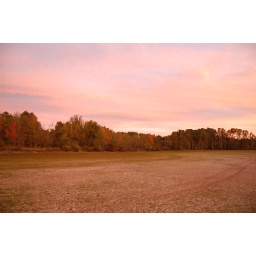
Taken from the lake bed of Jordan Lake. From that point the water should be over my head.